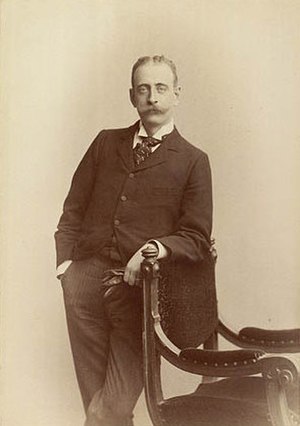
Carl Løvenskiold (lensbaron)
Carl Oscar Herman Leopoldus lensbaron Løvenskiold var en dansk diplomat og godsejer.